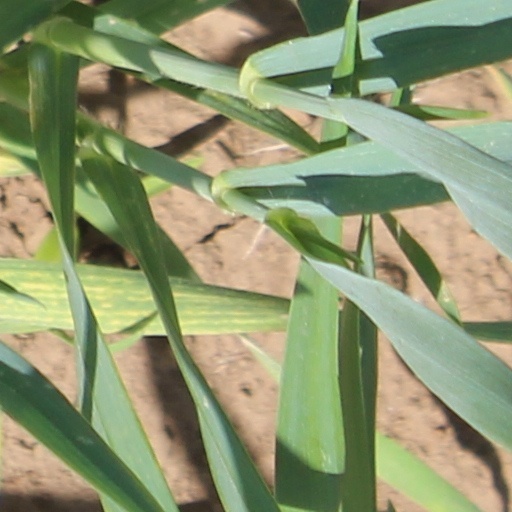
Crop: wheat